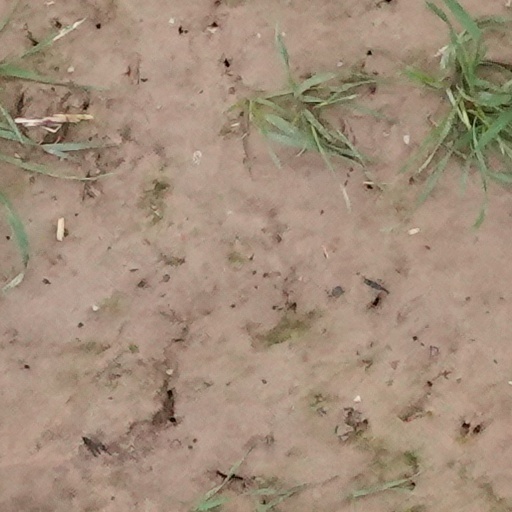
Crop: wheat